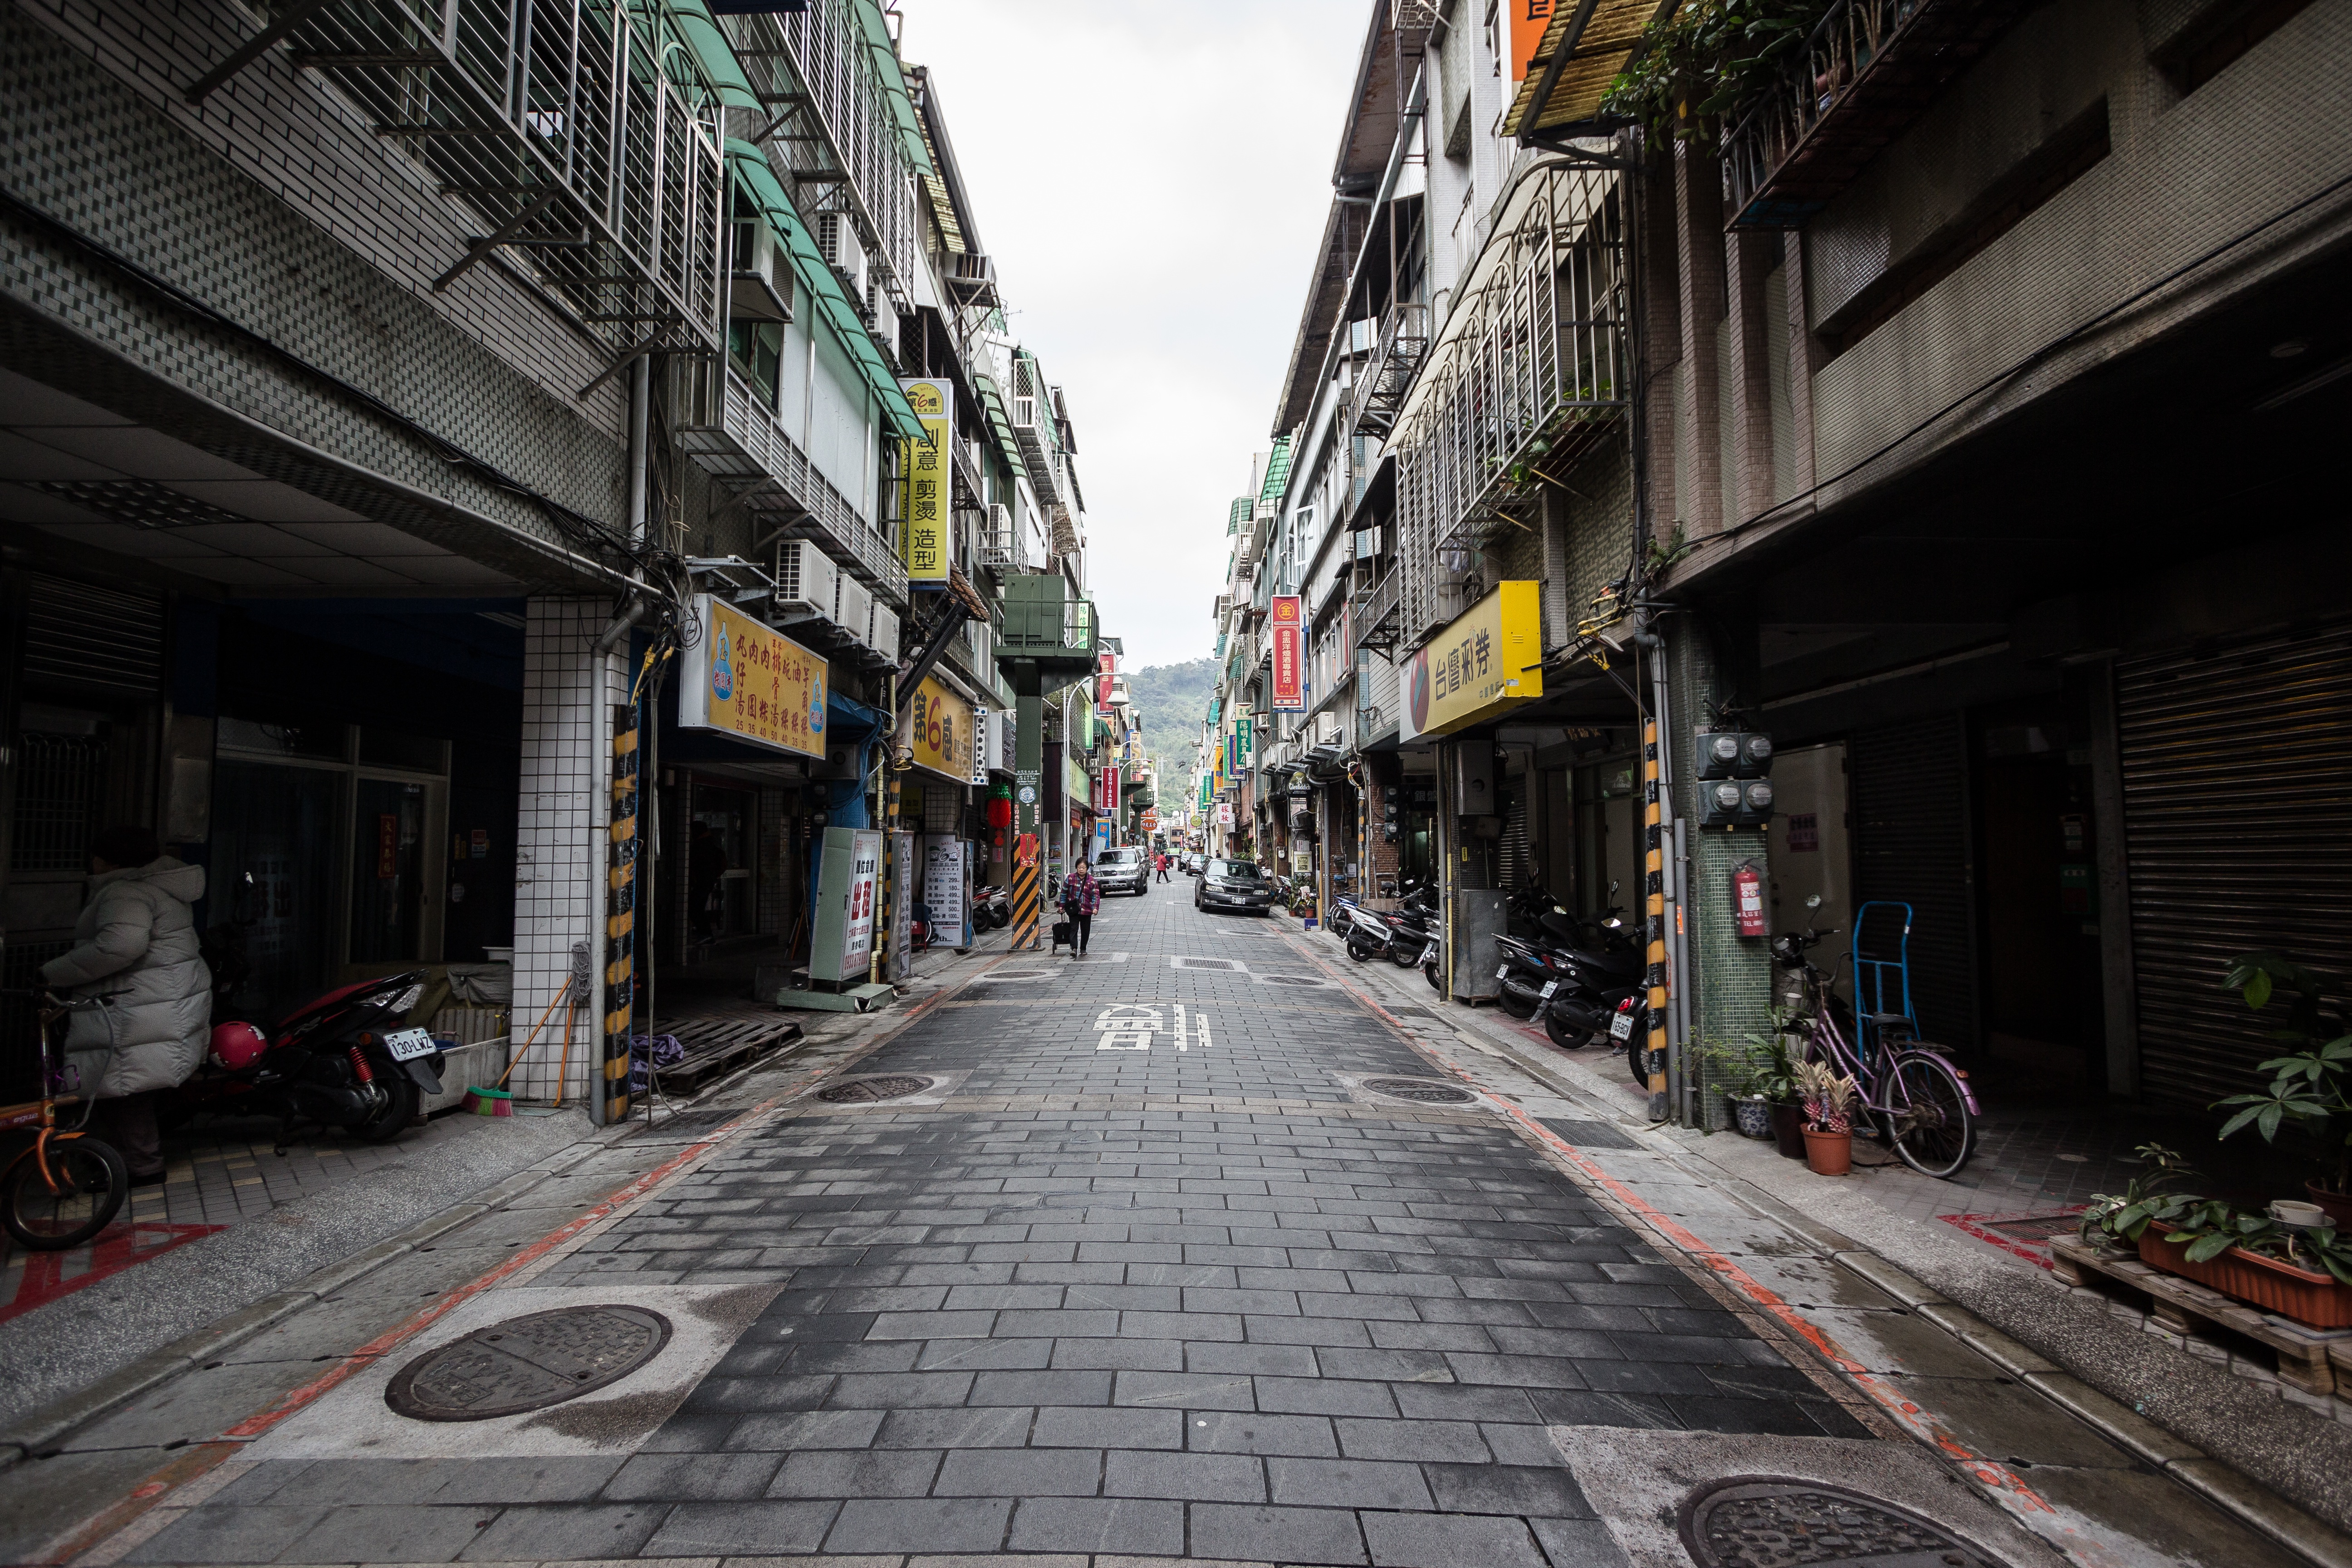
pedestrian, road, street, sidewalk, town, alley, city, walkway, cityscape, downtown, lane, infrastructure, neighbourhood, road surface, urban area, residential area, human settlement, nonbuilding structure